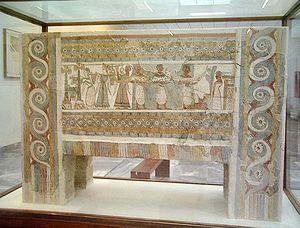
L'expression religion minoenne désigne les cultes pratiqués en Crète par la civilisation minoenne. Ces cultes sont tournés vers la nature, la végétation et leurs rythmes. Cela se remarque particulièrement au travers de dieux et de déesses qui meurent et renaissent chaque année, et par l'utilisation de symboles tels que le taureau, le serpent, les colombes. Bien qu'elle disparaisse avec l'arrivée des Achéens puis des Doriens en Grèce puis en Crète, la religion minoenne a néanmoins laissé sa trace dans les mythes et le panthéon de la Grèce classique.
Un sarcophage est une cuve destinée à recueillir un cadavre ou un cercueil. Le plus souvent sculpté dans la pierre et placé au-dessus du sol, il est parfois enterré. Comme objet funéraire, le sarcophage est présent dans des cultures et civilisations diverses et éloignées les unes des autres ; il ne semble donc lié à aucun courant religieux particulier.
Le sarcophage d'Aghia Triada est un sarcophage minoen découvert en 1903 sur le site archéologique d'Aghia Triada. Datant du XIVᵉ siècle avant notre ère, période de la présence mycénienne en Crète, il fut découvert dans une chambre funéraire, ou plutôt un petit bâtiment ayant servi de tombe. Unique par les matériaux, l'iconographie, les éléments narratifs, la technique et le style utilisés, le sarcophage d'Aghia Triada fournit un témoignage précieux sur les cérémonies religieuses et les rites funéraires minoens. Considéré comme un des exemples les plus connus de l'art égéen, il est conservé au Musée archéologique d'Héraklion.
Aghia Triada est un site archéologique minoen au-dessus de la Plaine de la Messara qu'il domine à l'ouest tandis que Phaistos, distant de 4 km, la domine à l'est, en Crète centrale. Le complexe n'était pas un palais à proprement parler, mais plutôt une ville voire une villa royale dont le nom est tiré d'un des deux édifices religieux localisés à proximité, Aghia Triada ou Sainte-Trinité.